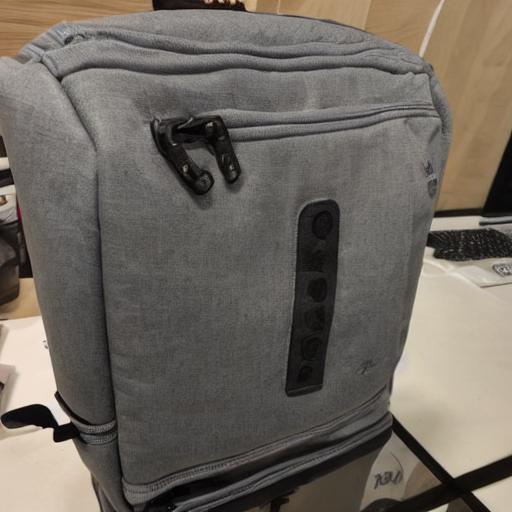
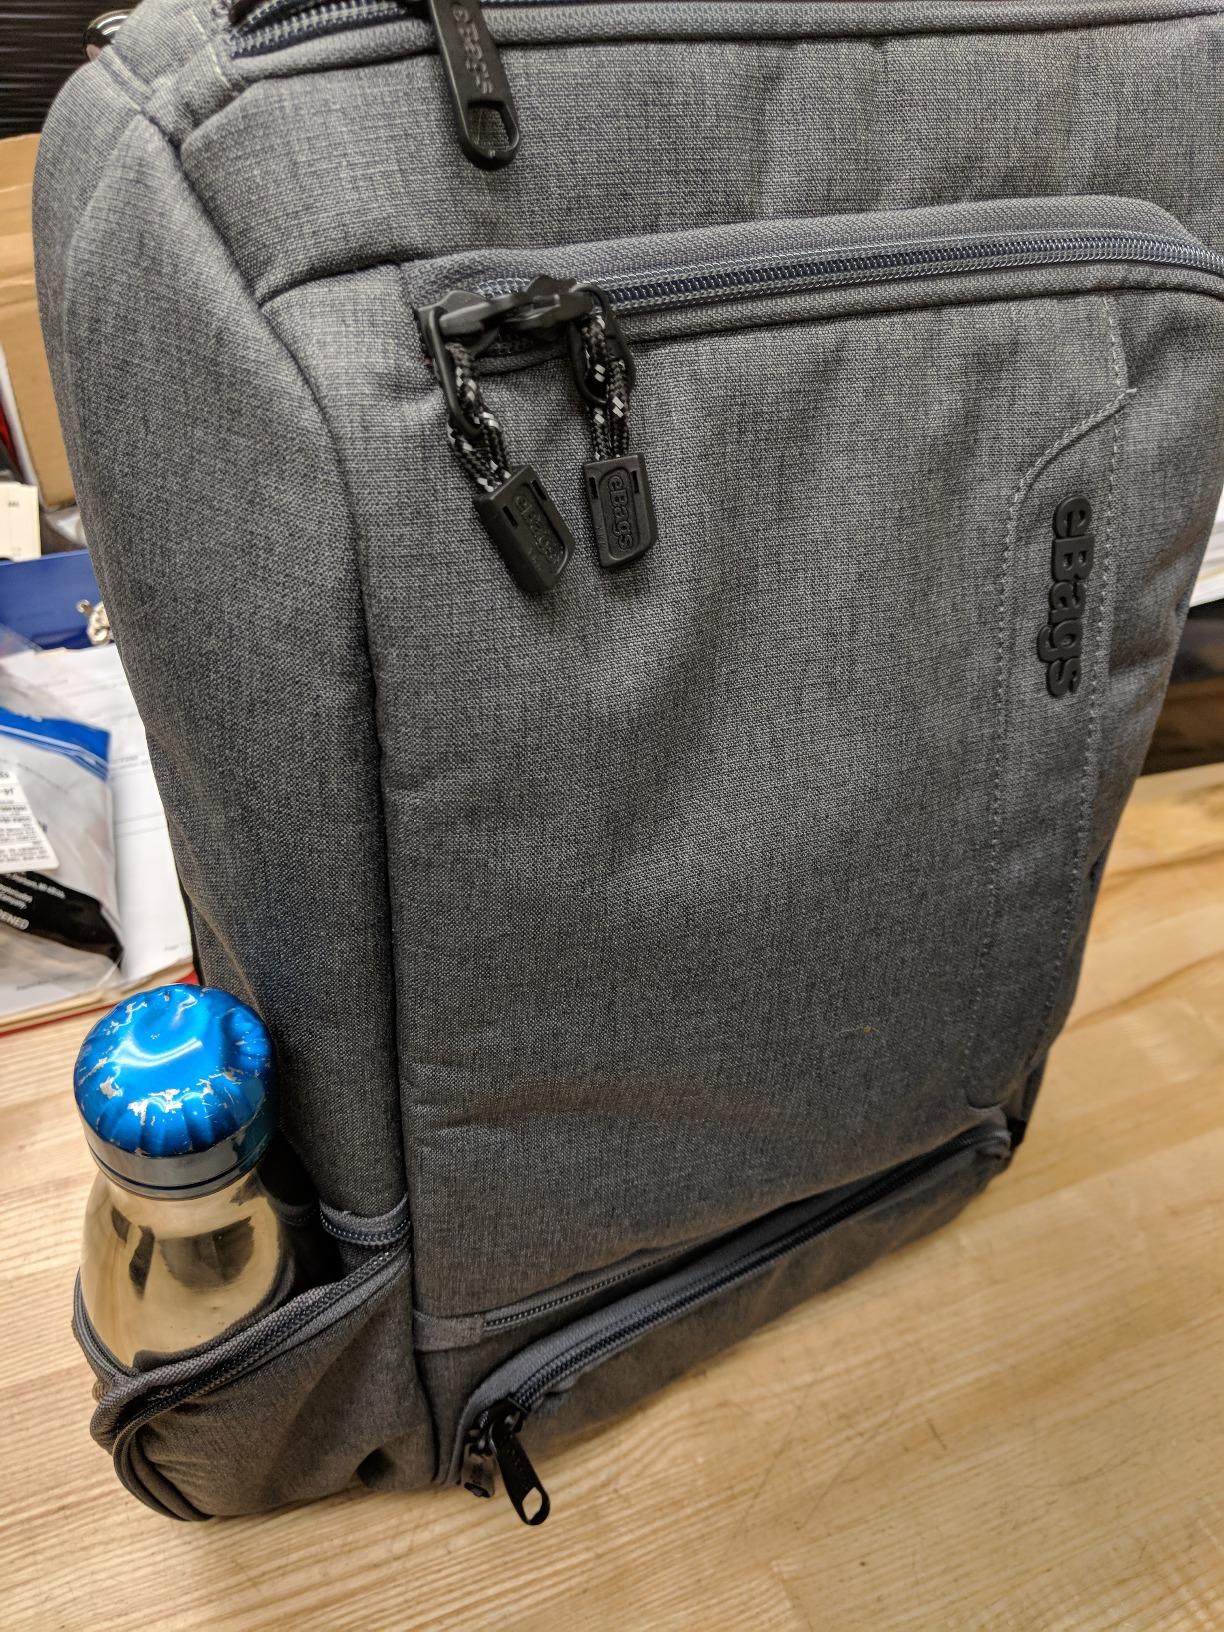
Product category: bag
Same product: no